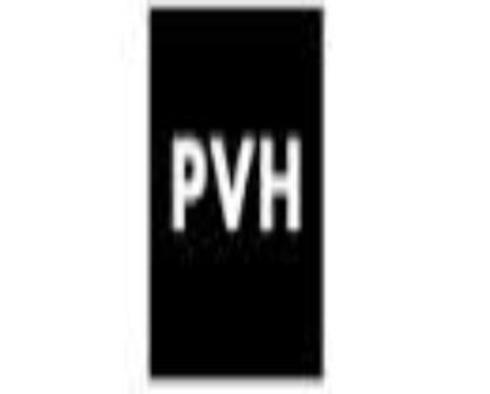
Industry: Clothes